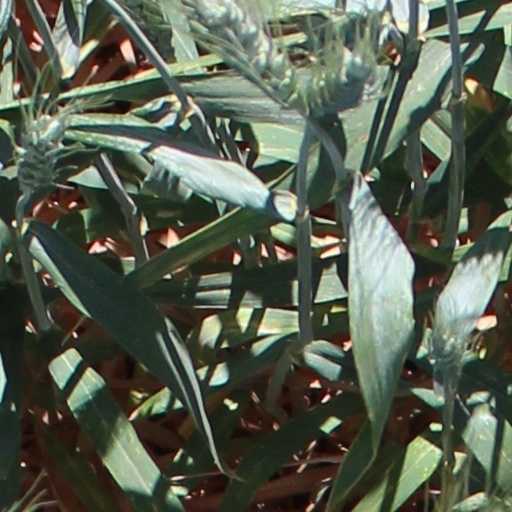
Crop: wheat